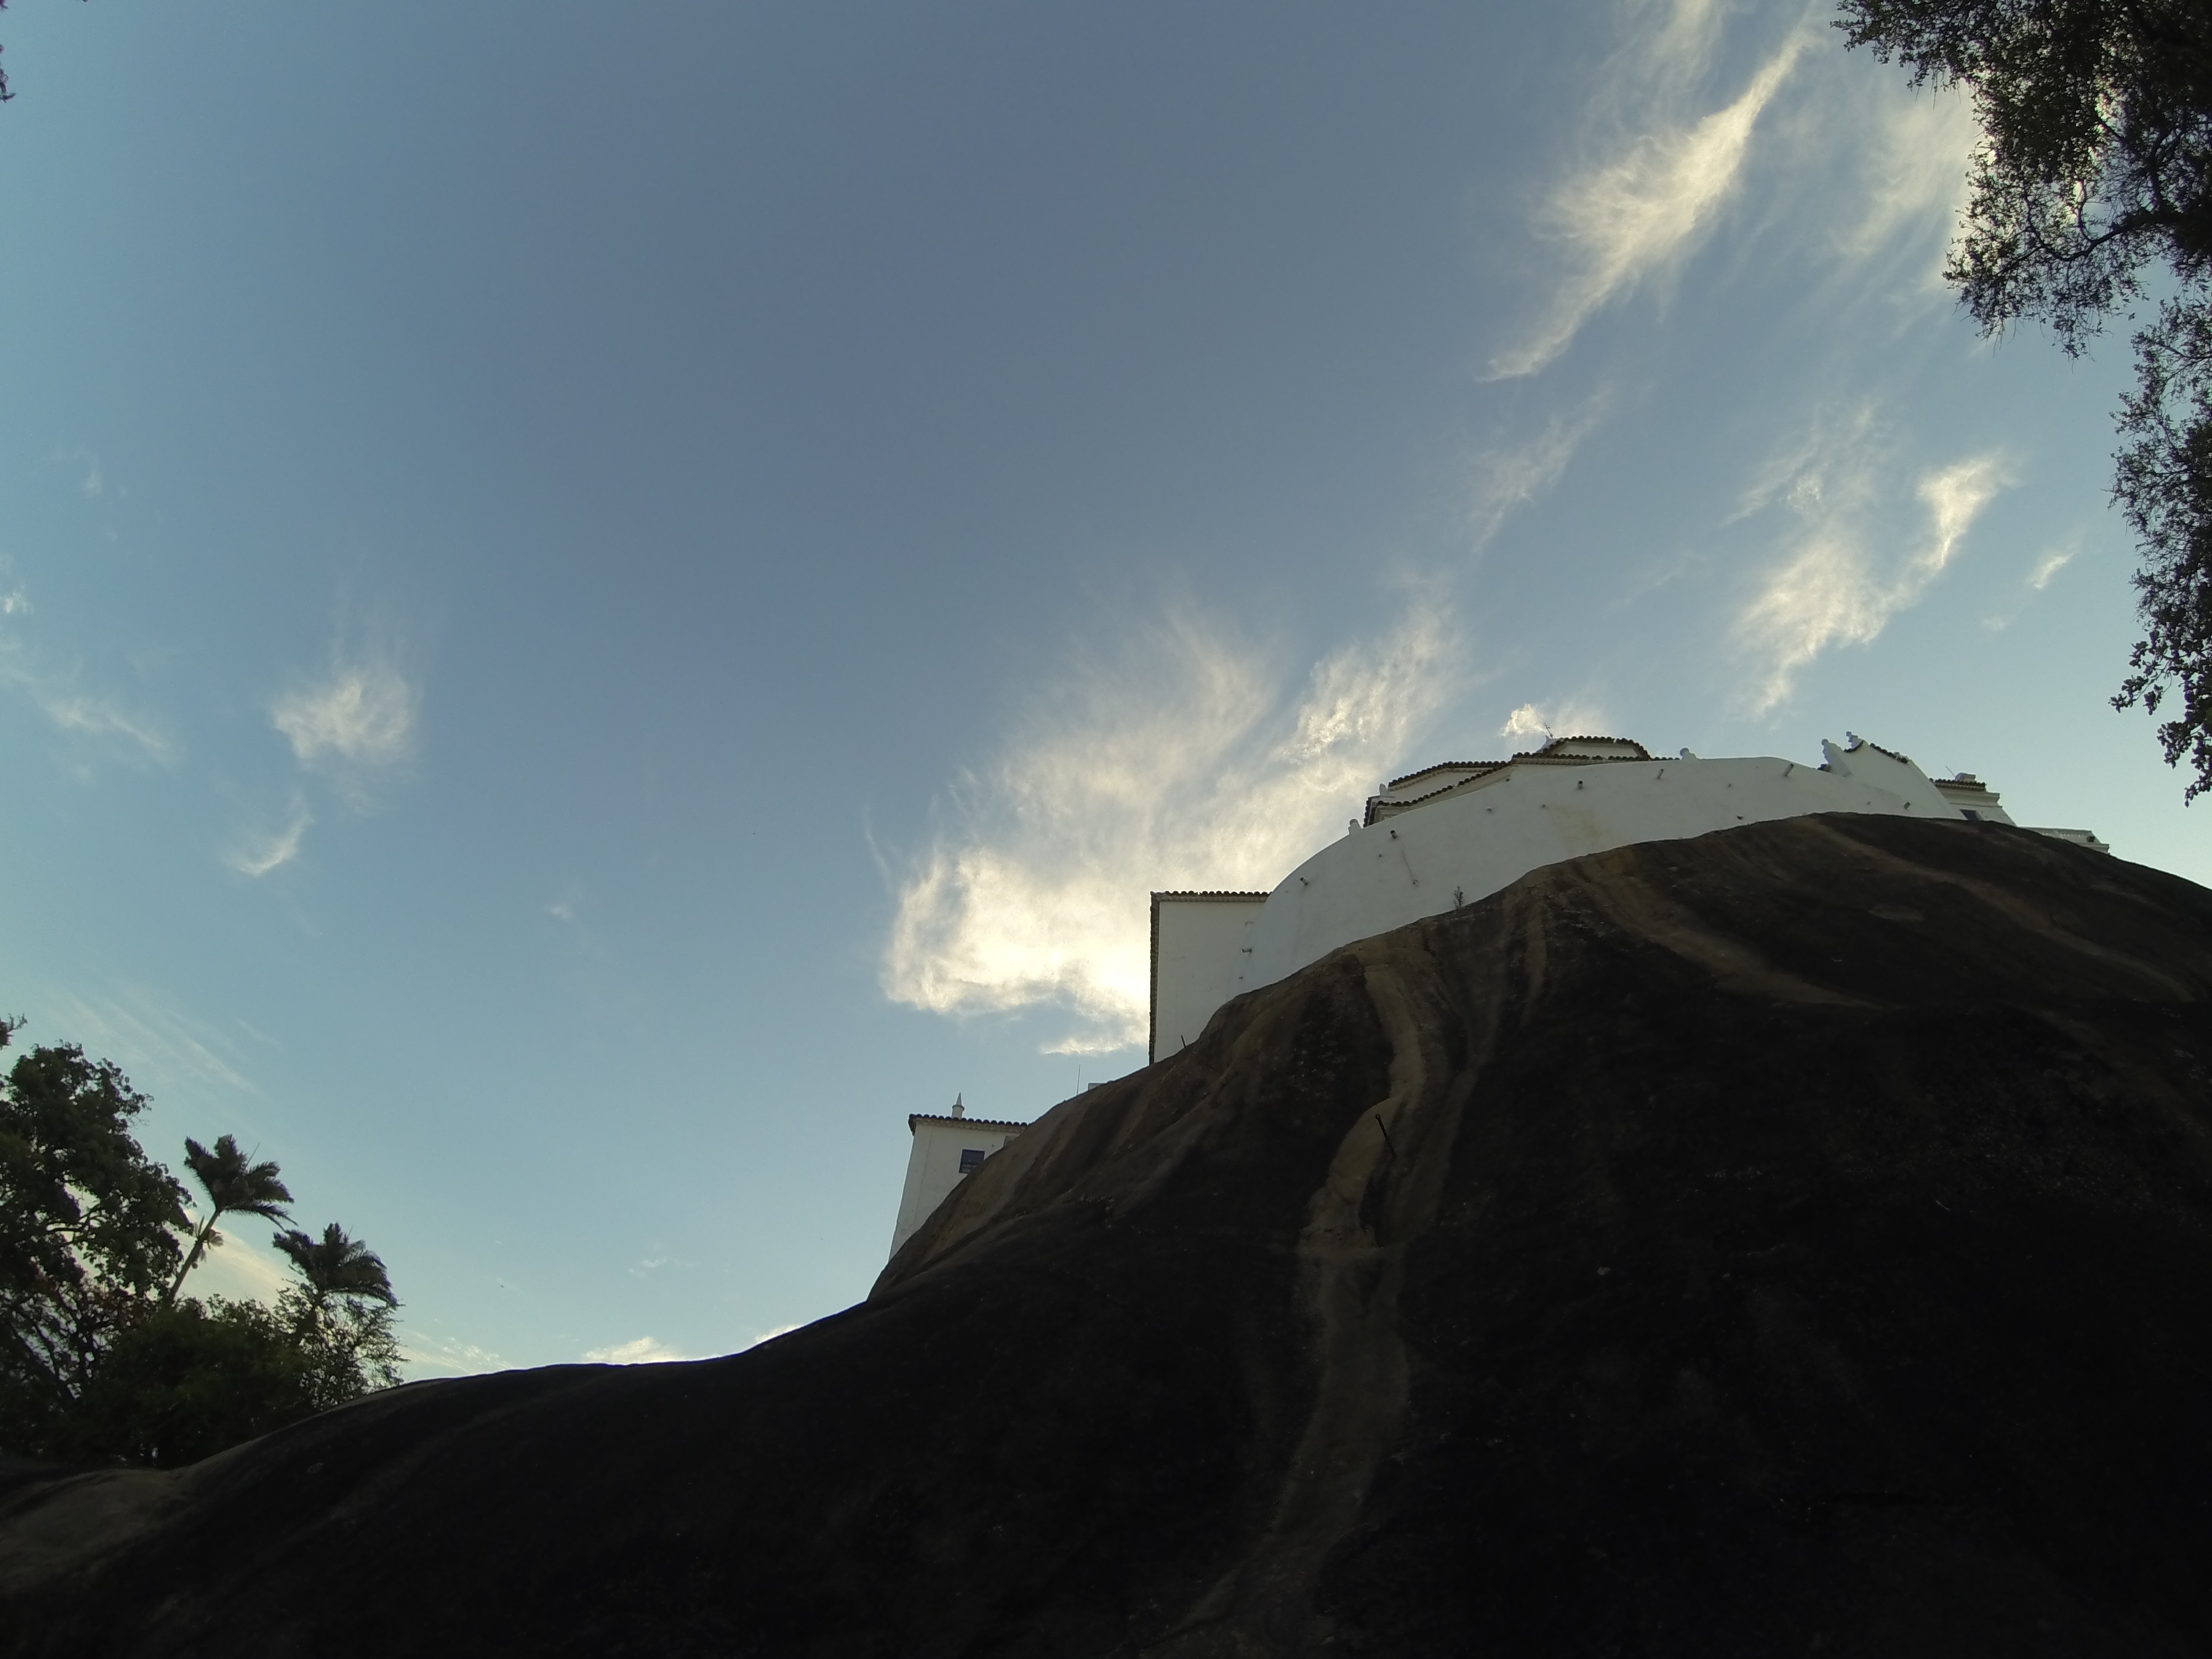
nature, mountain, snow, cloud, sky, sunrise, sunset, sunlight, morning, hill, dawn, mountain range, dusk, weather, terrain, ridge, summit, alps, landform, meteorological phenomenon, geographical feature, atmospheric phenomenon, mountainous landforms